History of Ceará

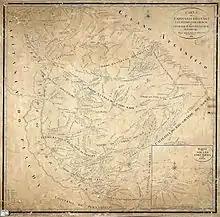
Letter from the Captaincy of Ceará, Antônio José da Silva Paulet, 1818.

The 19th century was also marked by some revolutionary movements and conflicts. In 1817, some people from Ceará, led by the Alencar family, supported the Pernambucan Revolt. However, the movement was restricted to Cariri and especially to the city of Crato, and was quickly suppressed. In 1824, after Brazil's independence, the same republican and liberal ideals appeared in the Confederation of the Equator, in a broader and more organized form. Joining the rebels from Pernambuco, several cities in Ceará, such as Crato, Icó and Quixeramobim, showed their dissatisfaction with the imperial government.